Logan City

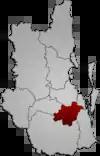
Location within South East Queensland

The City of Logan is a local government area (LGA) located in the south of Greater Brisbane in South East Queensland (SEQ), Australia. Situated between the City of Brisbane to the north and the City of Gold Coast to the south, the City of Logan also borders the Scenic Rim Region, the City of Ipswich, and Redland City LGAs. Logan is divided into 70 suburbs and 12 divisions; a councillor is elected to each of the latter. The council had a population of 326,615 as of June 2018.